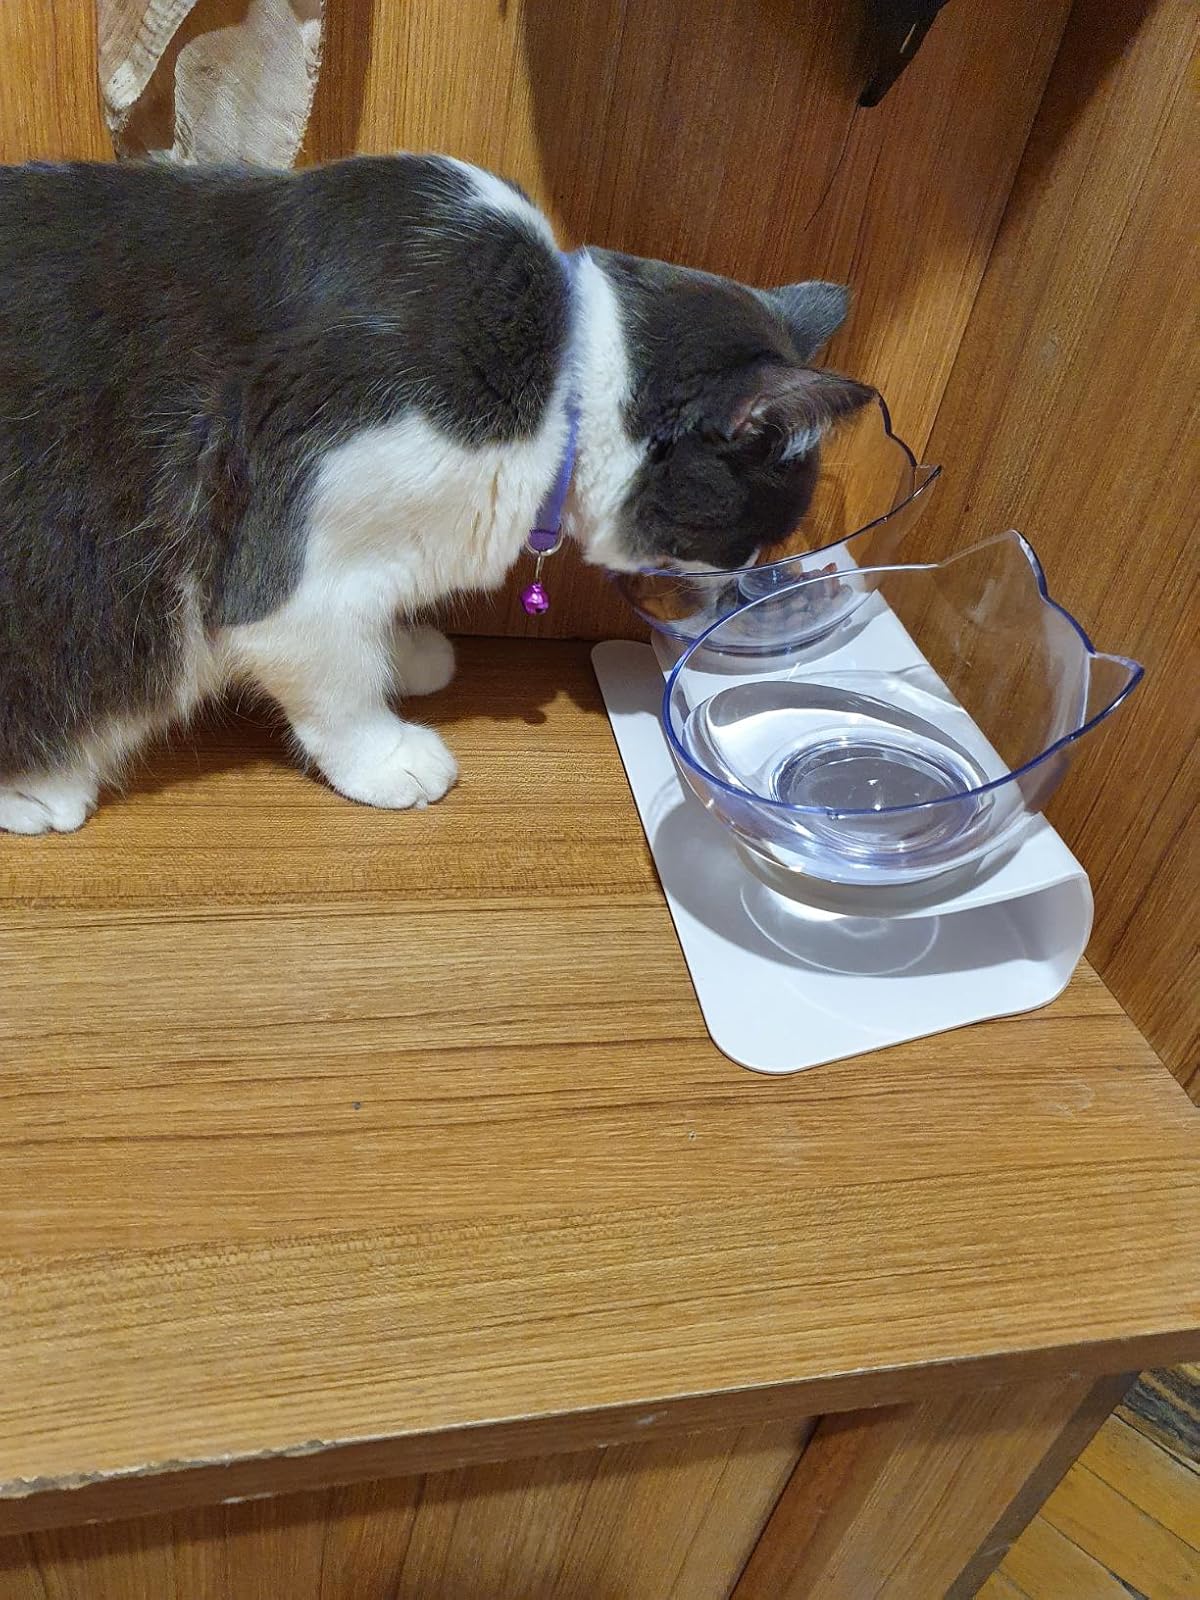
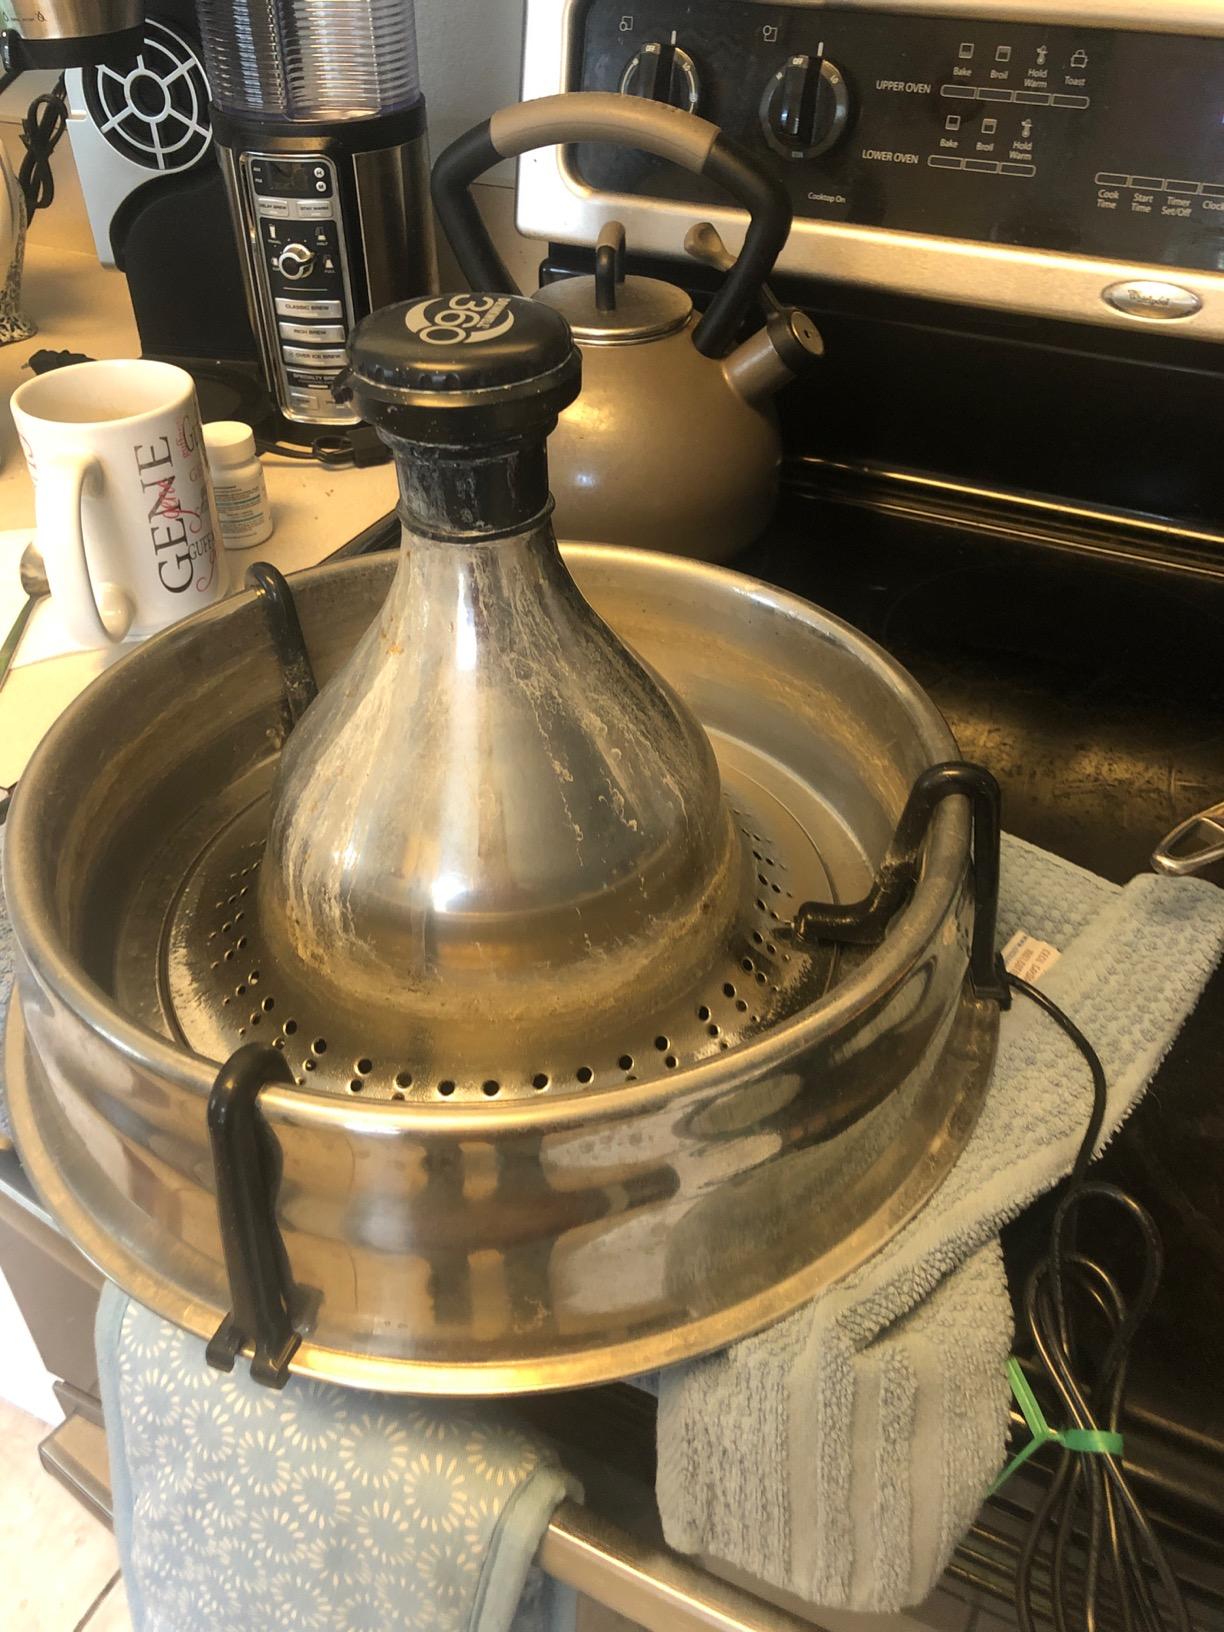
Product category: items_bowl
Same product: no